Moriguchi Station (Osaka)

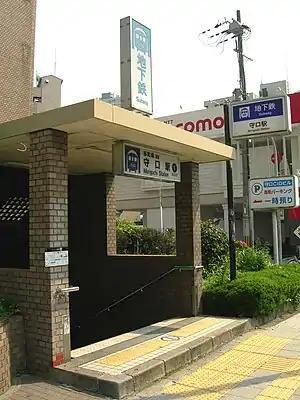
Moriguchi Station entrance

is an underground metro station located in the city of Moriguchi, Osaka, Japan, operated by Osaka Metro.